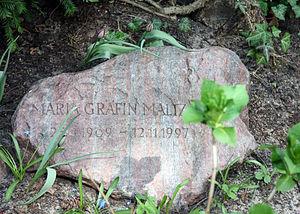
Maria Helene Françoise Izabel comtesse de Maltzan, baronne de Wartenberg et Penzlin est une biologiste, vétérinaire et résistante allemande au nazisme.